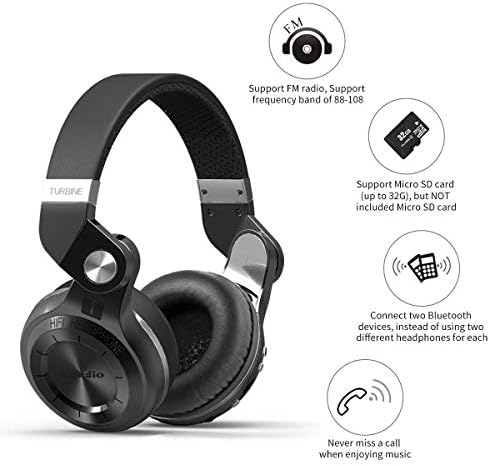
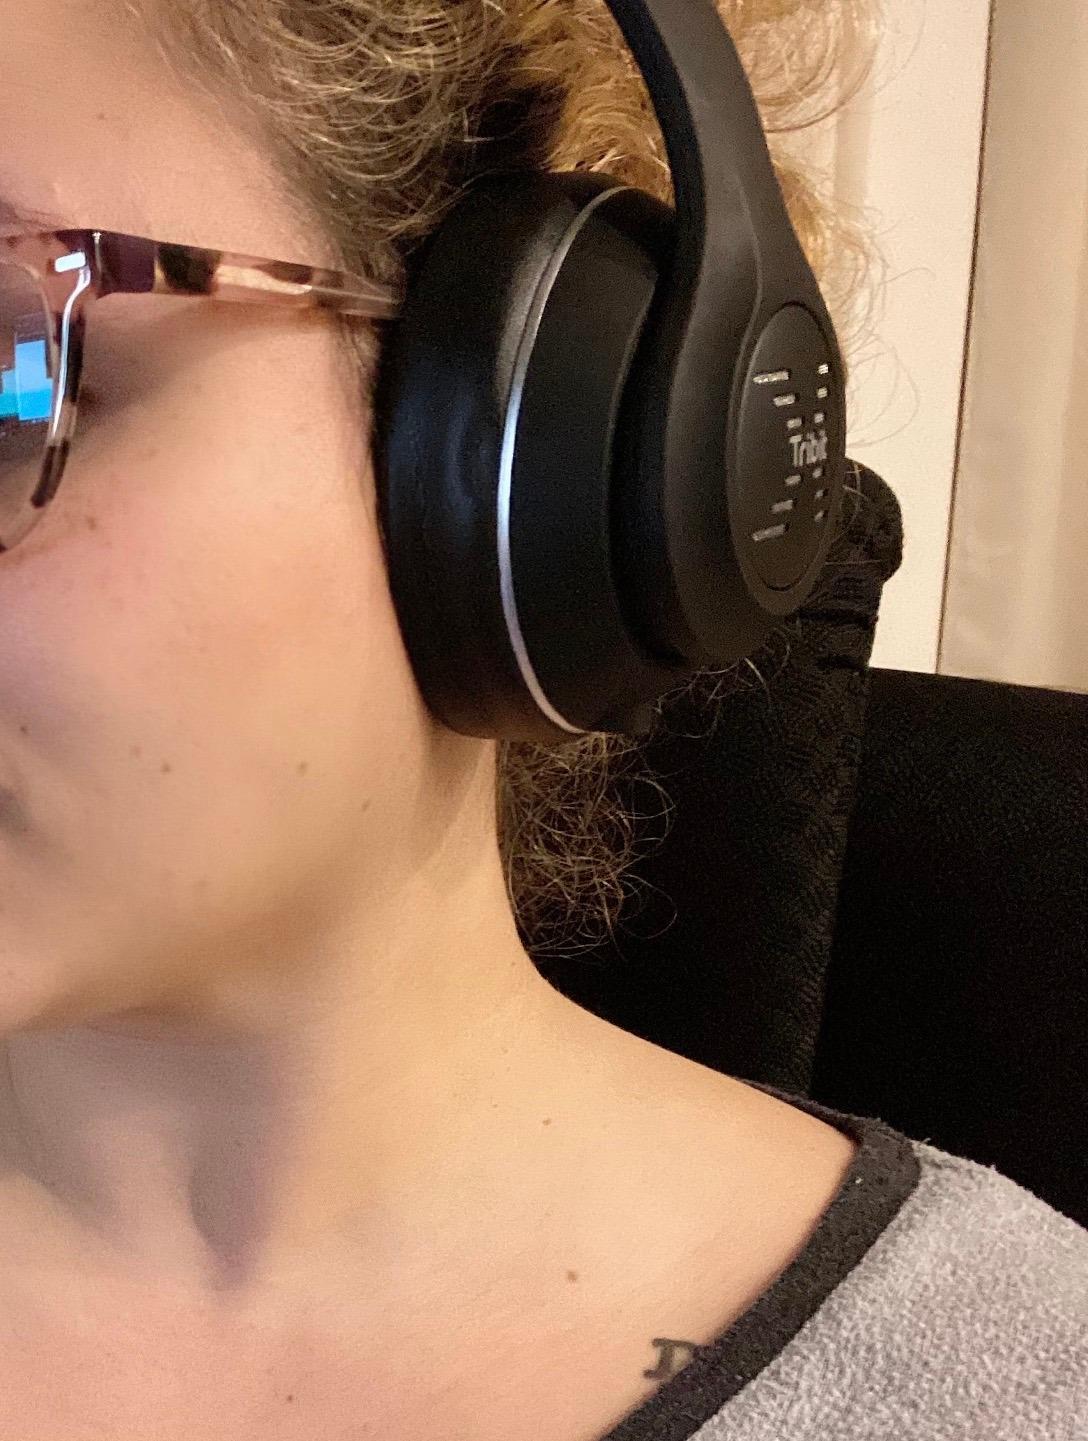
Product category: headphones
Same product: no